Frank Gore

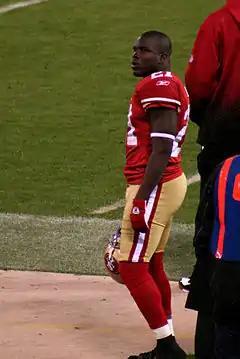
Gore on the sidelines with the San Francisco 49ers, 2009

After missing two games against the St. Louis Rams and Atlanta Falcons due to an ankle injury, Gore returned in Week 7 against the Houston Texans. While he had a successful game against the Chicago Bears in Week 10, gaining 104 yards with a touchdown, he was used less in the 49ers' offensive game plan in the following three weeks, after the team adopted more of a spread offense. In the 49ers' second divisional game against the Cardinals in Week 14, Gore had one of his most successful games of the season, rushing for 167 yards on 25 carries and a touchdown. He earned his second NFC Offensive Player of the Week award for the 2009 season. Against the Philadelphia Eagles in Week 16, Gore had 16 carries for 107 yards against an Eagles team that had not given up a 100-yard game in 22 consecutive games. Gore was named a first alternate for the 2009 Pro Bowl. On January 20, 2010, Steven Jackson announced he would not be playing in the Pro Bowl because of injury, so Gore was named to the 2010 Pro Bowl in his spot, the second of his career. For the season, Gore amassed 10 rushing touchdowns and 13 total touchdowns from scrimmage, both career bests.